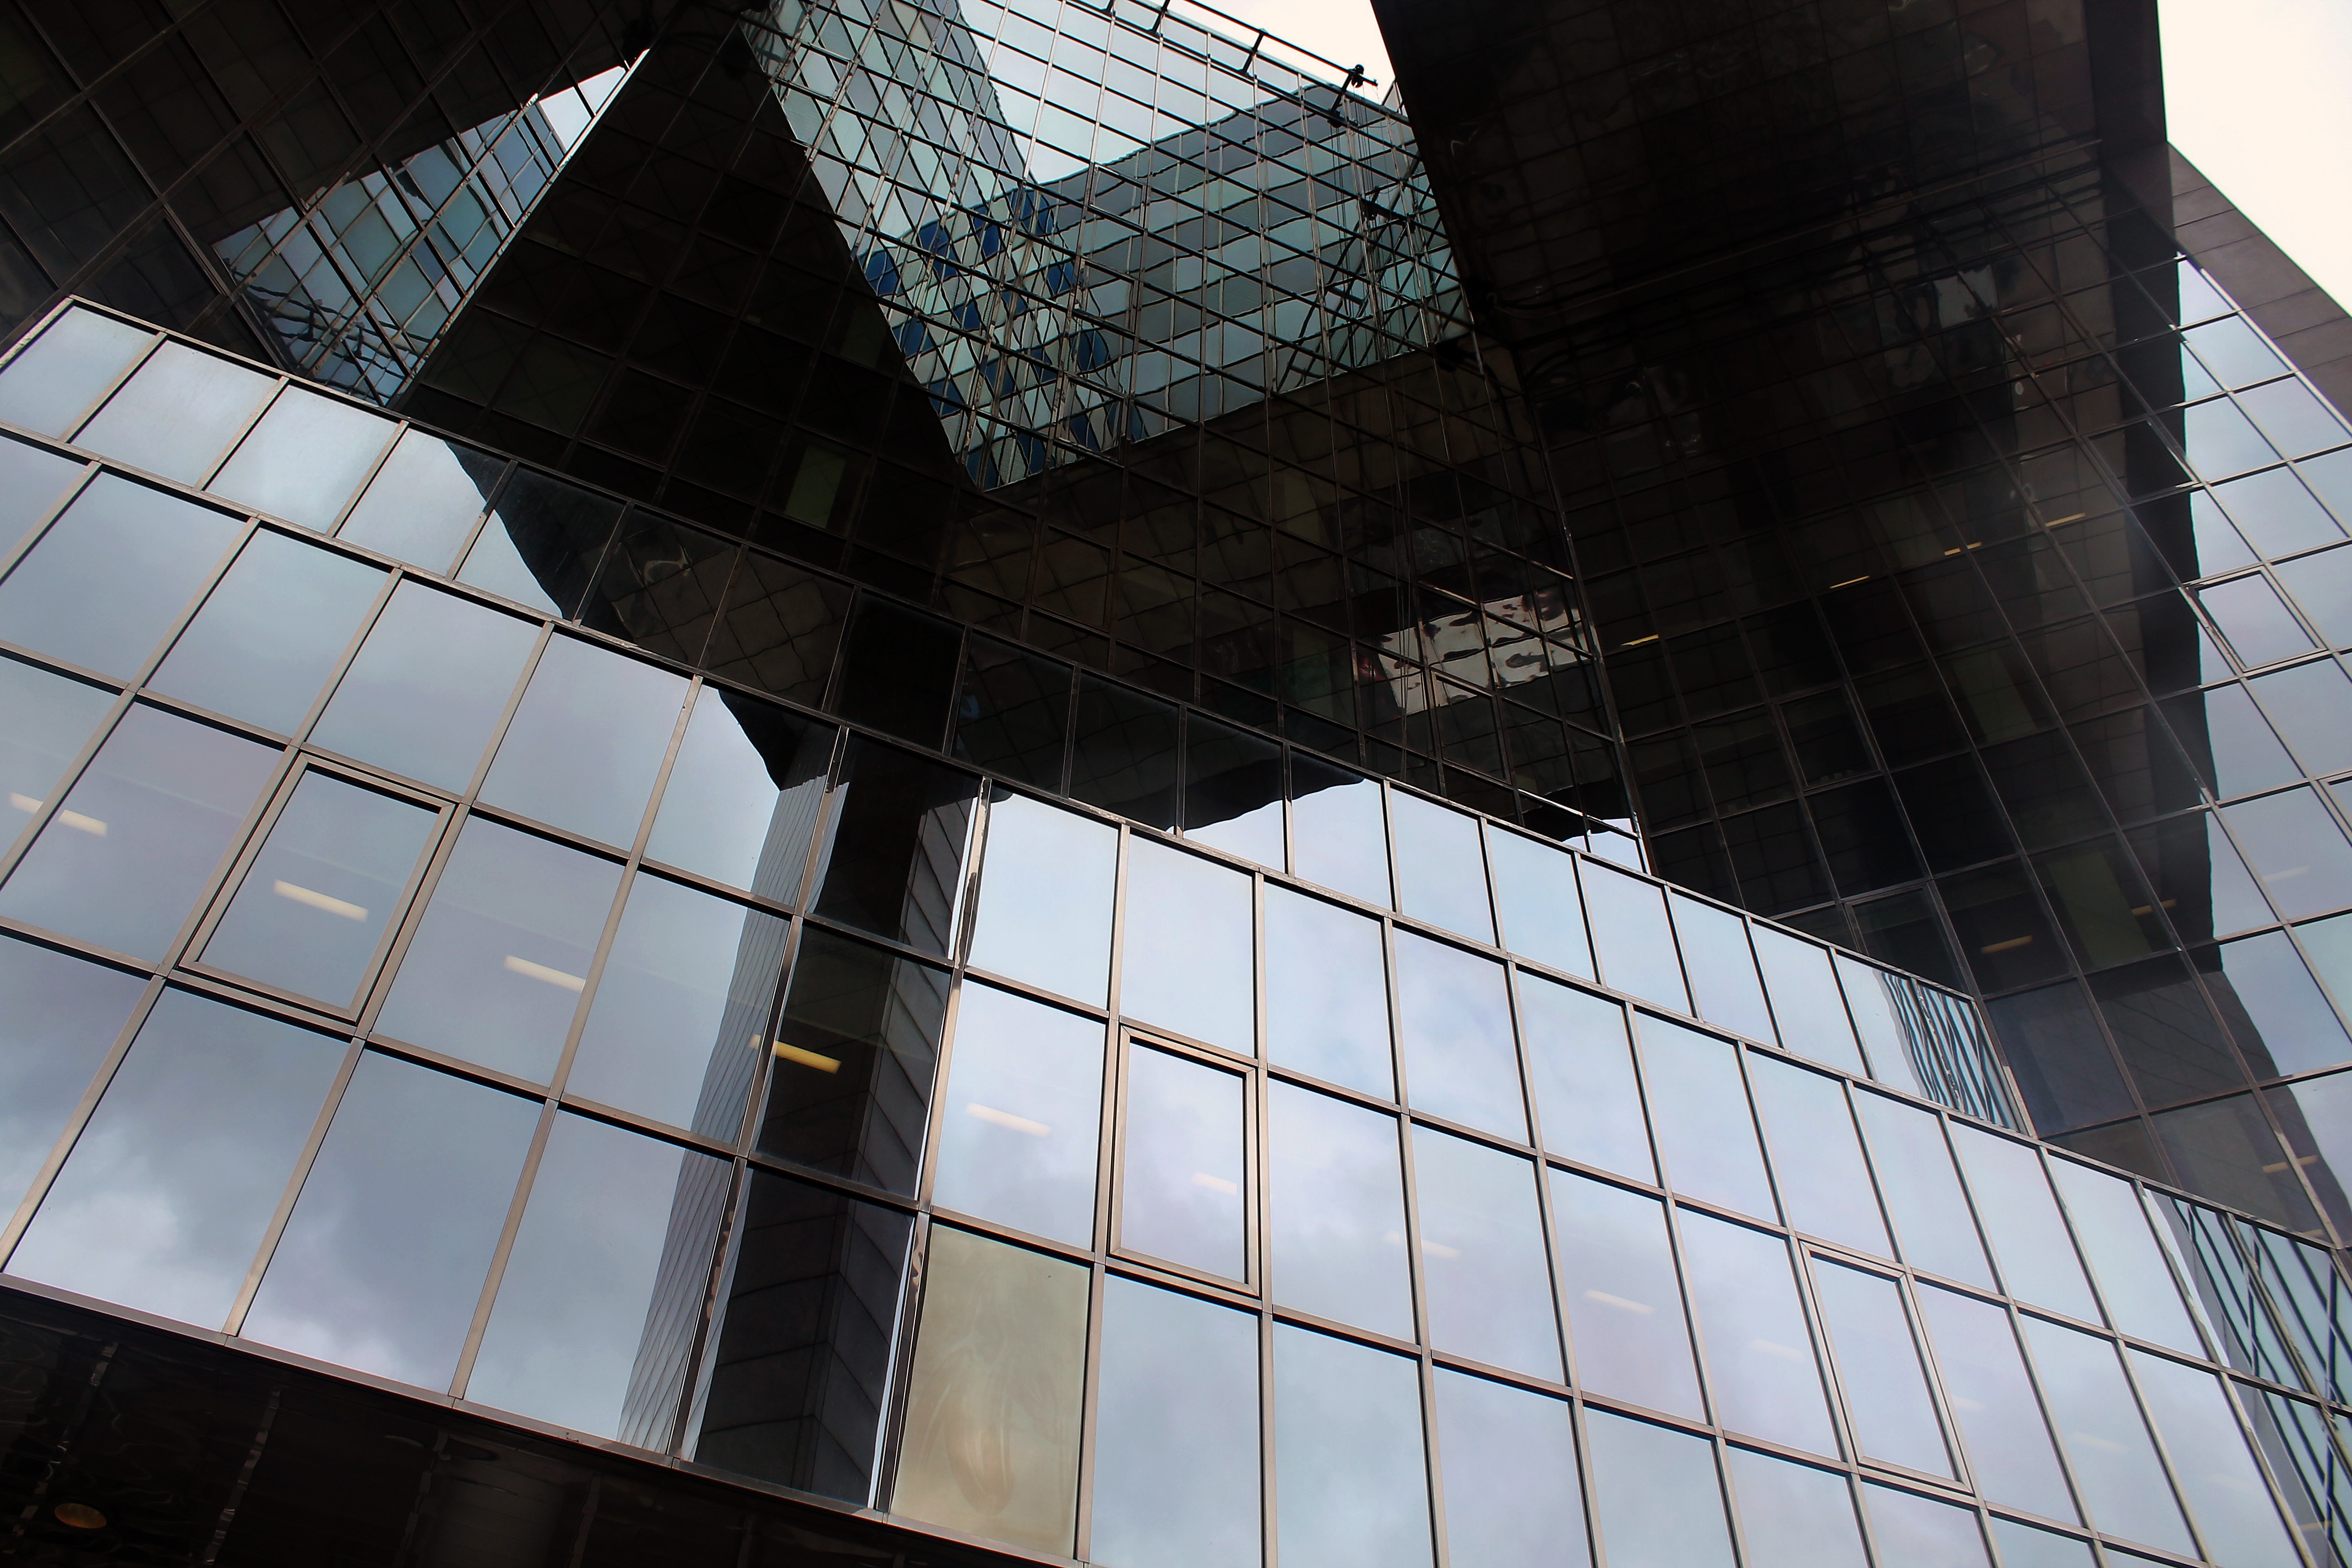
architecture, structure, house, window, glass, building, skyscraper, downtown, line, reflection, facade, england, london, modern building, design, symmetry, tourist attraction, shape, daylighting, urban area